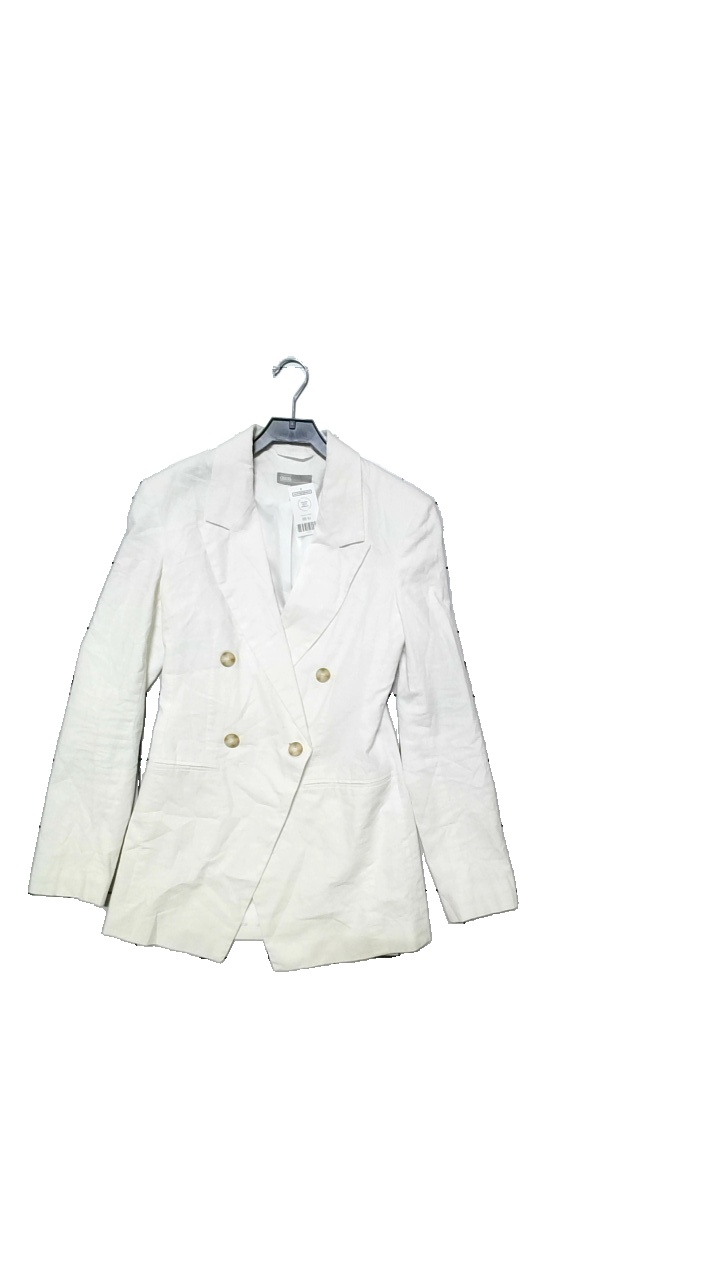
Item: Blazer (Ladies)
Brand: Asos
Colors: White
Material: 52% linen, 48% cotton. 100% polyester
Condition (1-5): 4
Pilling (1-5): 4
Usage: Reuse
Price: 50-100